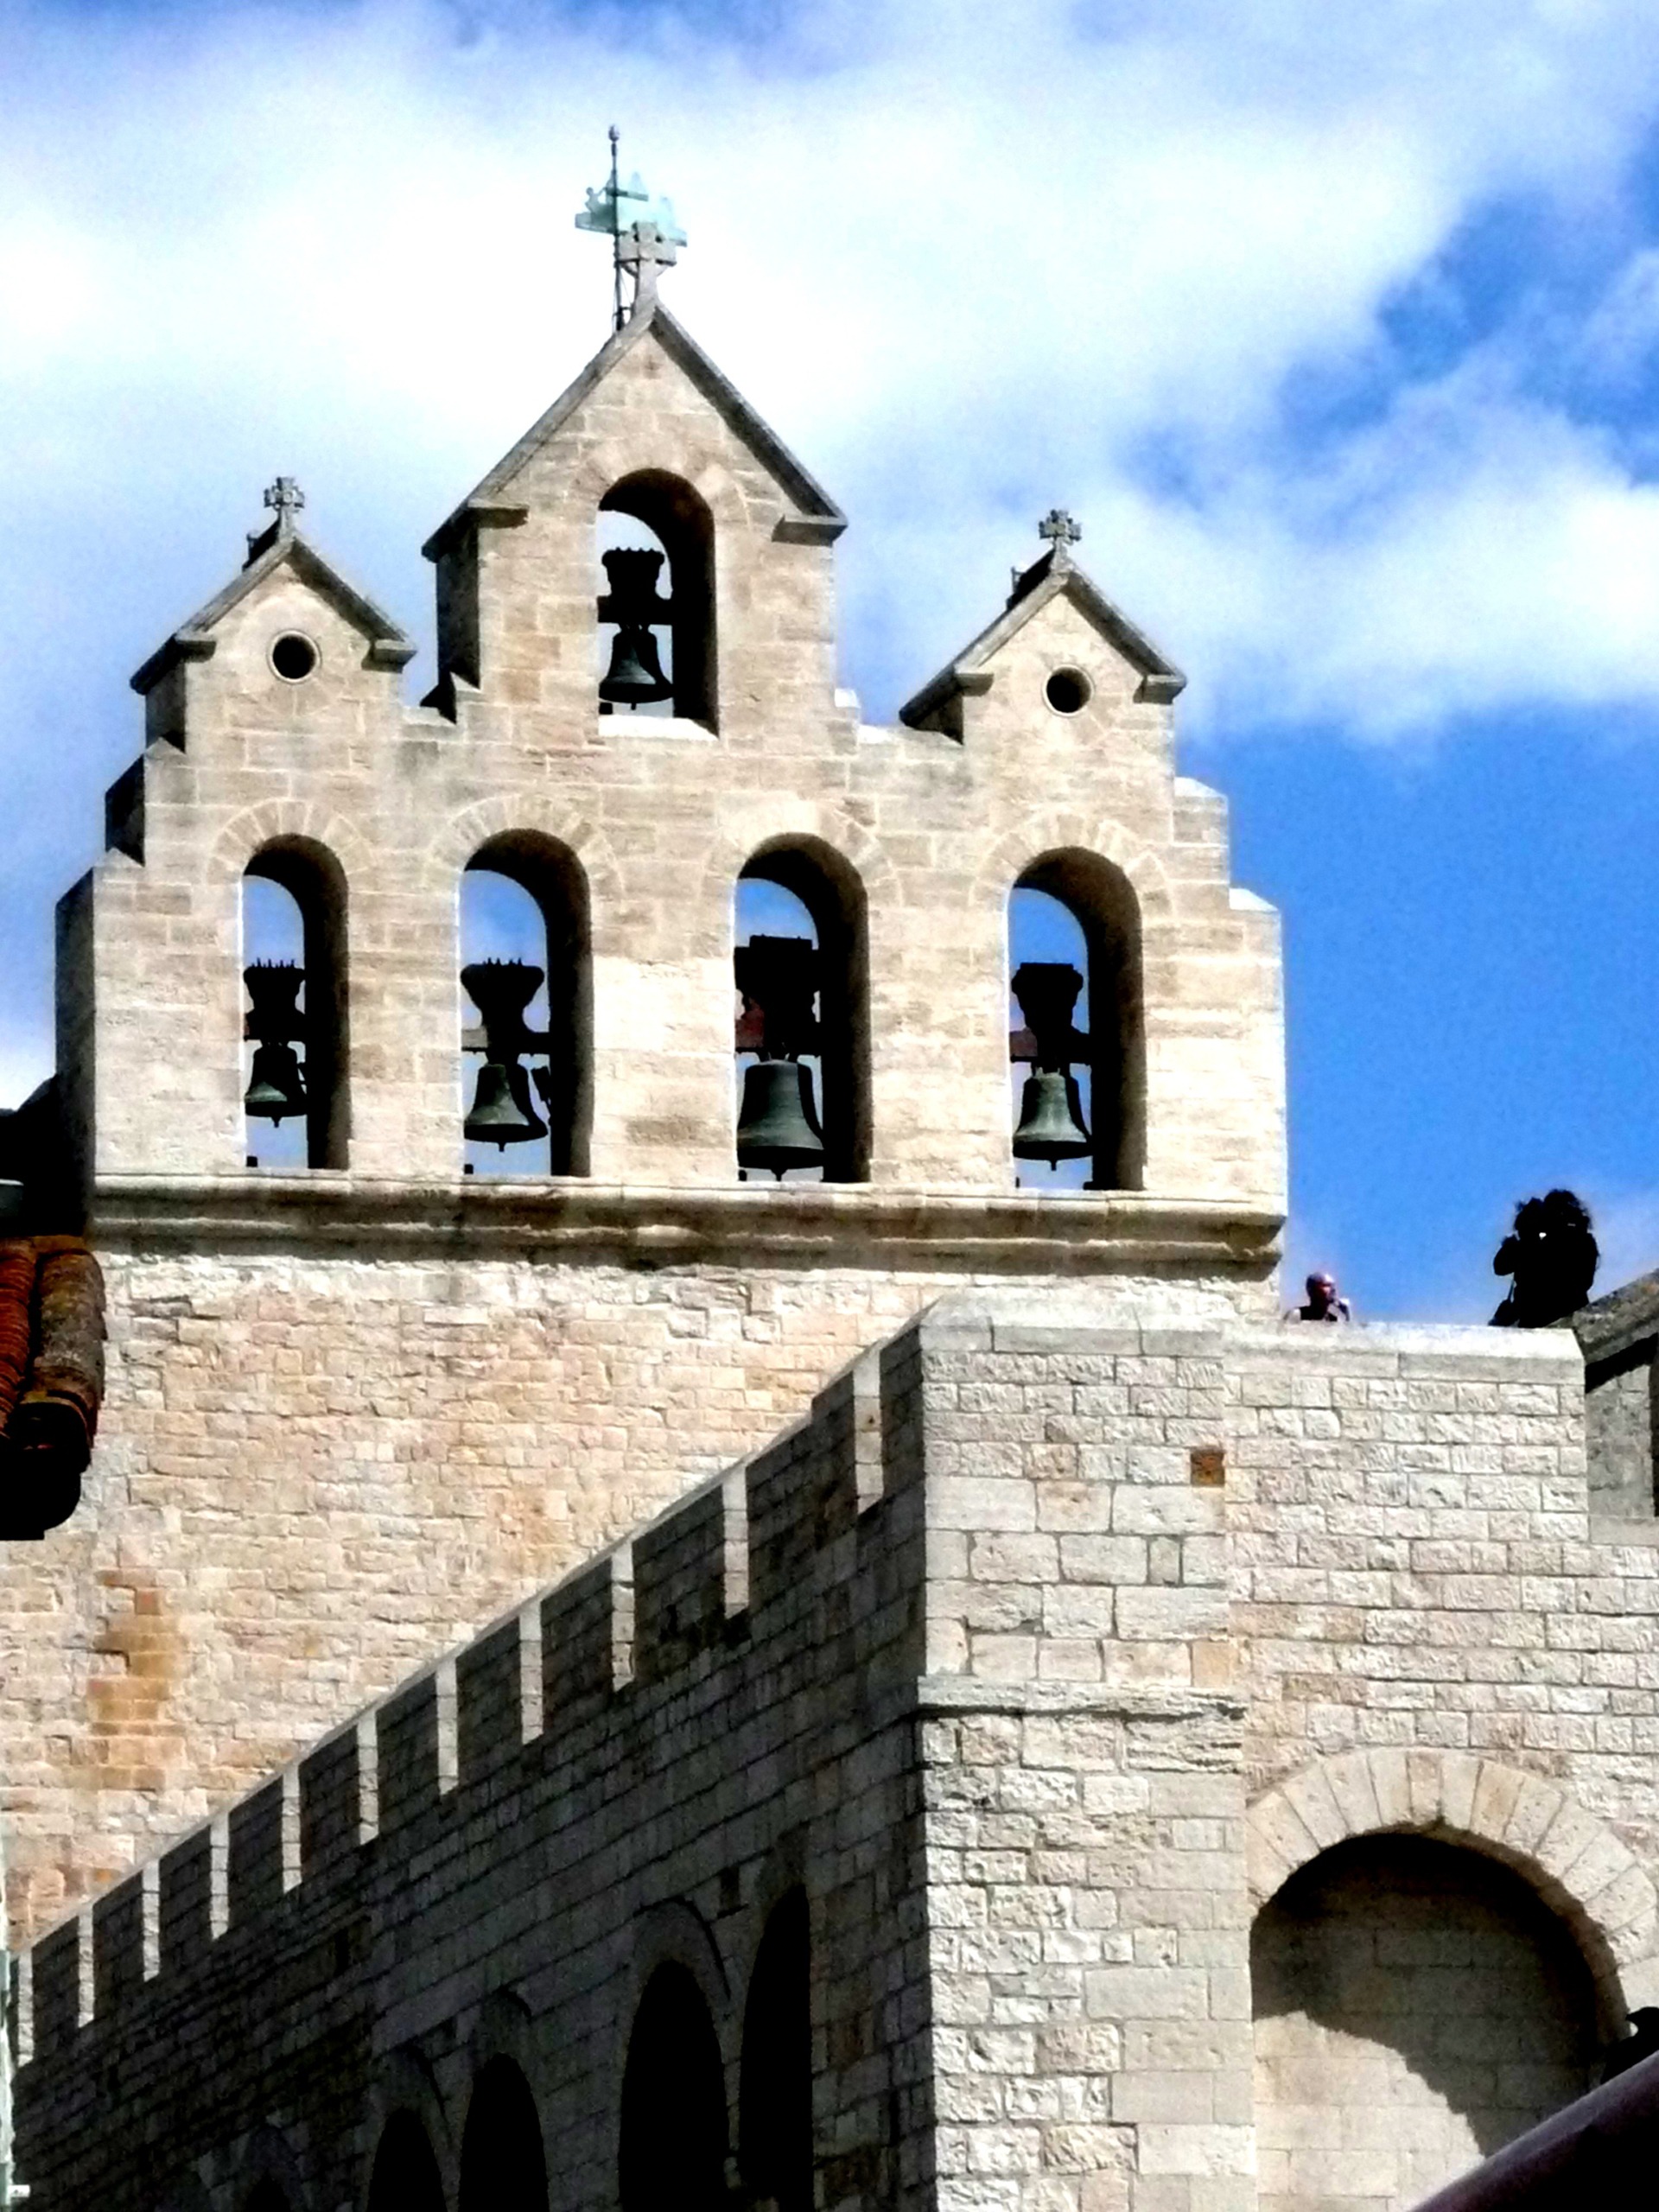
architecture, town, building, facade, church, chapel, place of worship, bell tower, medieval architecture, monastery, synagogue, camargue, middle ages, historic site, spanish missions in california, sainte marie de la mer